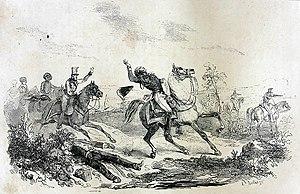
Mort du maréchal Bessières à Rippach, près de Weissenfels, le 1er mai 1813.
Jean-Baptiste Bessières, duc d'Istrie, né le 6 août 1768 à Prayssac dans le Quercy et mort au combat le 1ᵉʳ mai 1813 à Weißenfels, dans le royaume de Saxe, est un militaire français, élevé à la dignité de maréchal d'Empire par Napoléon en 1804.